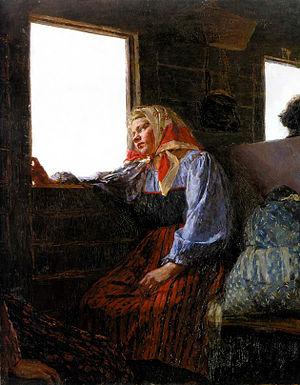
Kyriak Kostantinovich Kostandi est un peintre réaliste ukrainien, membre du mouvement des Ambulants.